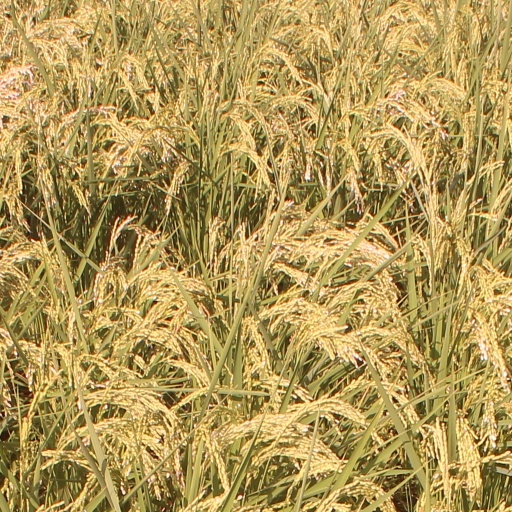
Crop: rice